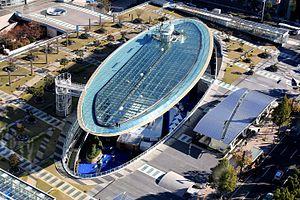
Le World Cosplay Summit, aussi appelé WCS, est une convention annuelle de cosplay qui promeut l'échange culturel et social au travers de la culture pop japonaise. La convention est organisée par TV Aichi et se tient à Nagoya, au Japon. La France y participe depuis les débuts, soit 2003, et continue toujours.